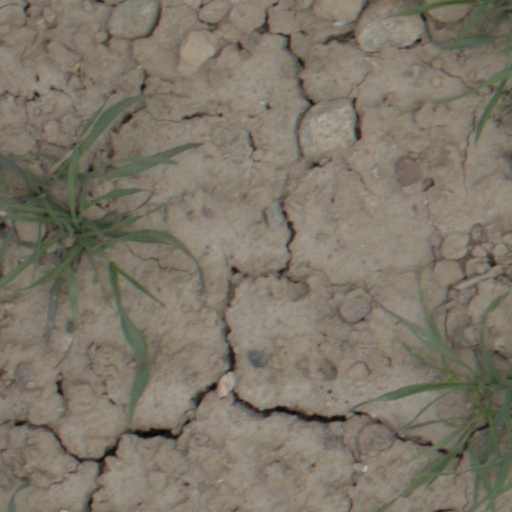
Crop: wheat